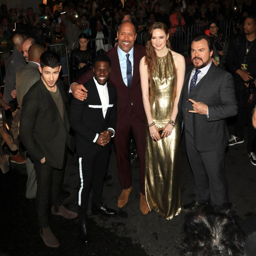
the star - studded cast at the premiere earlier this week